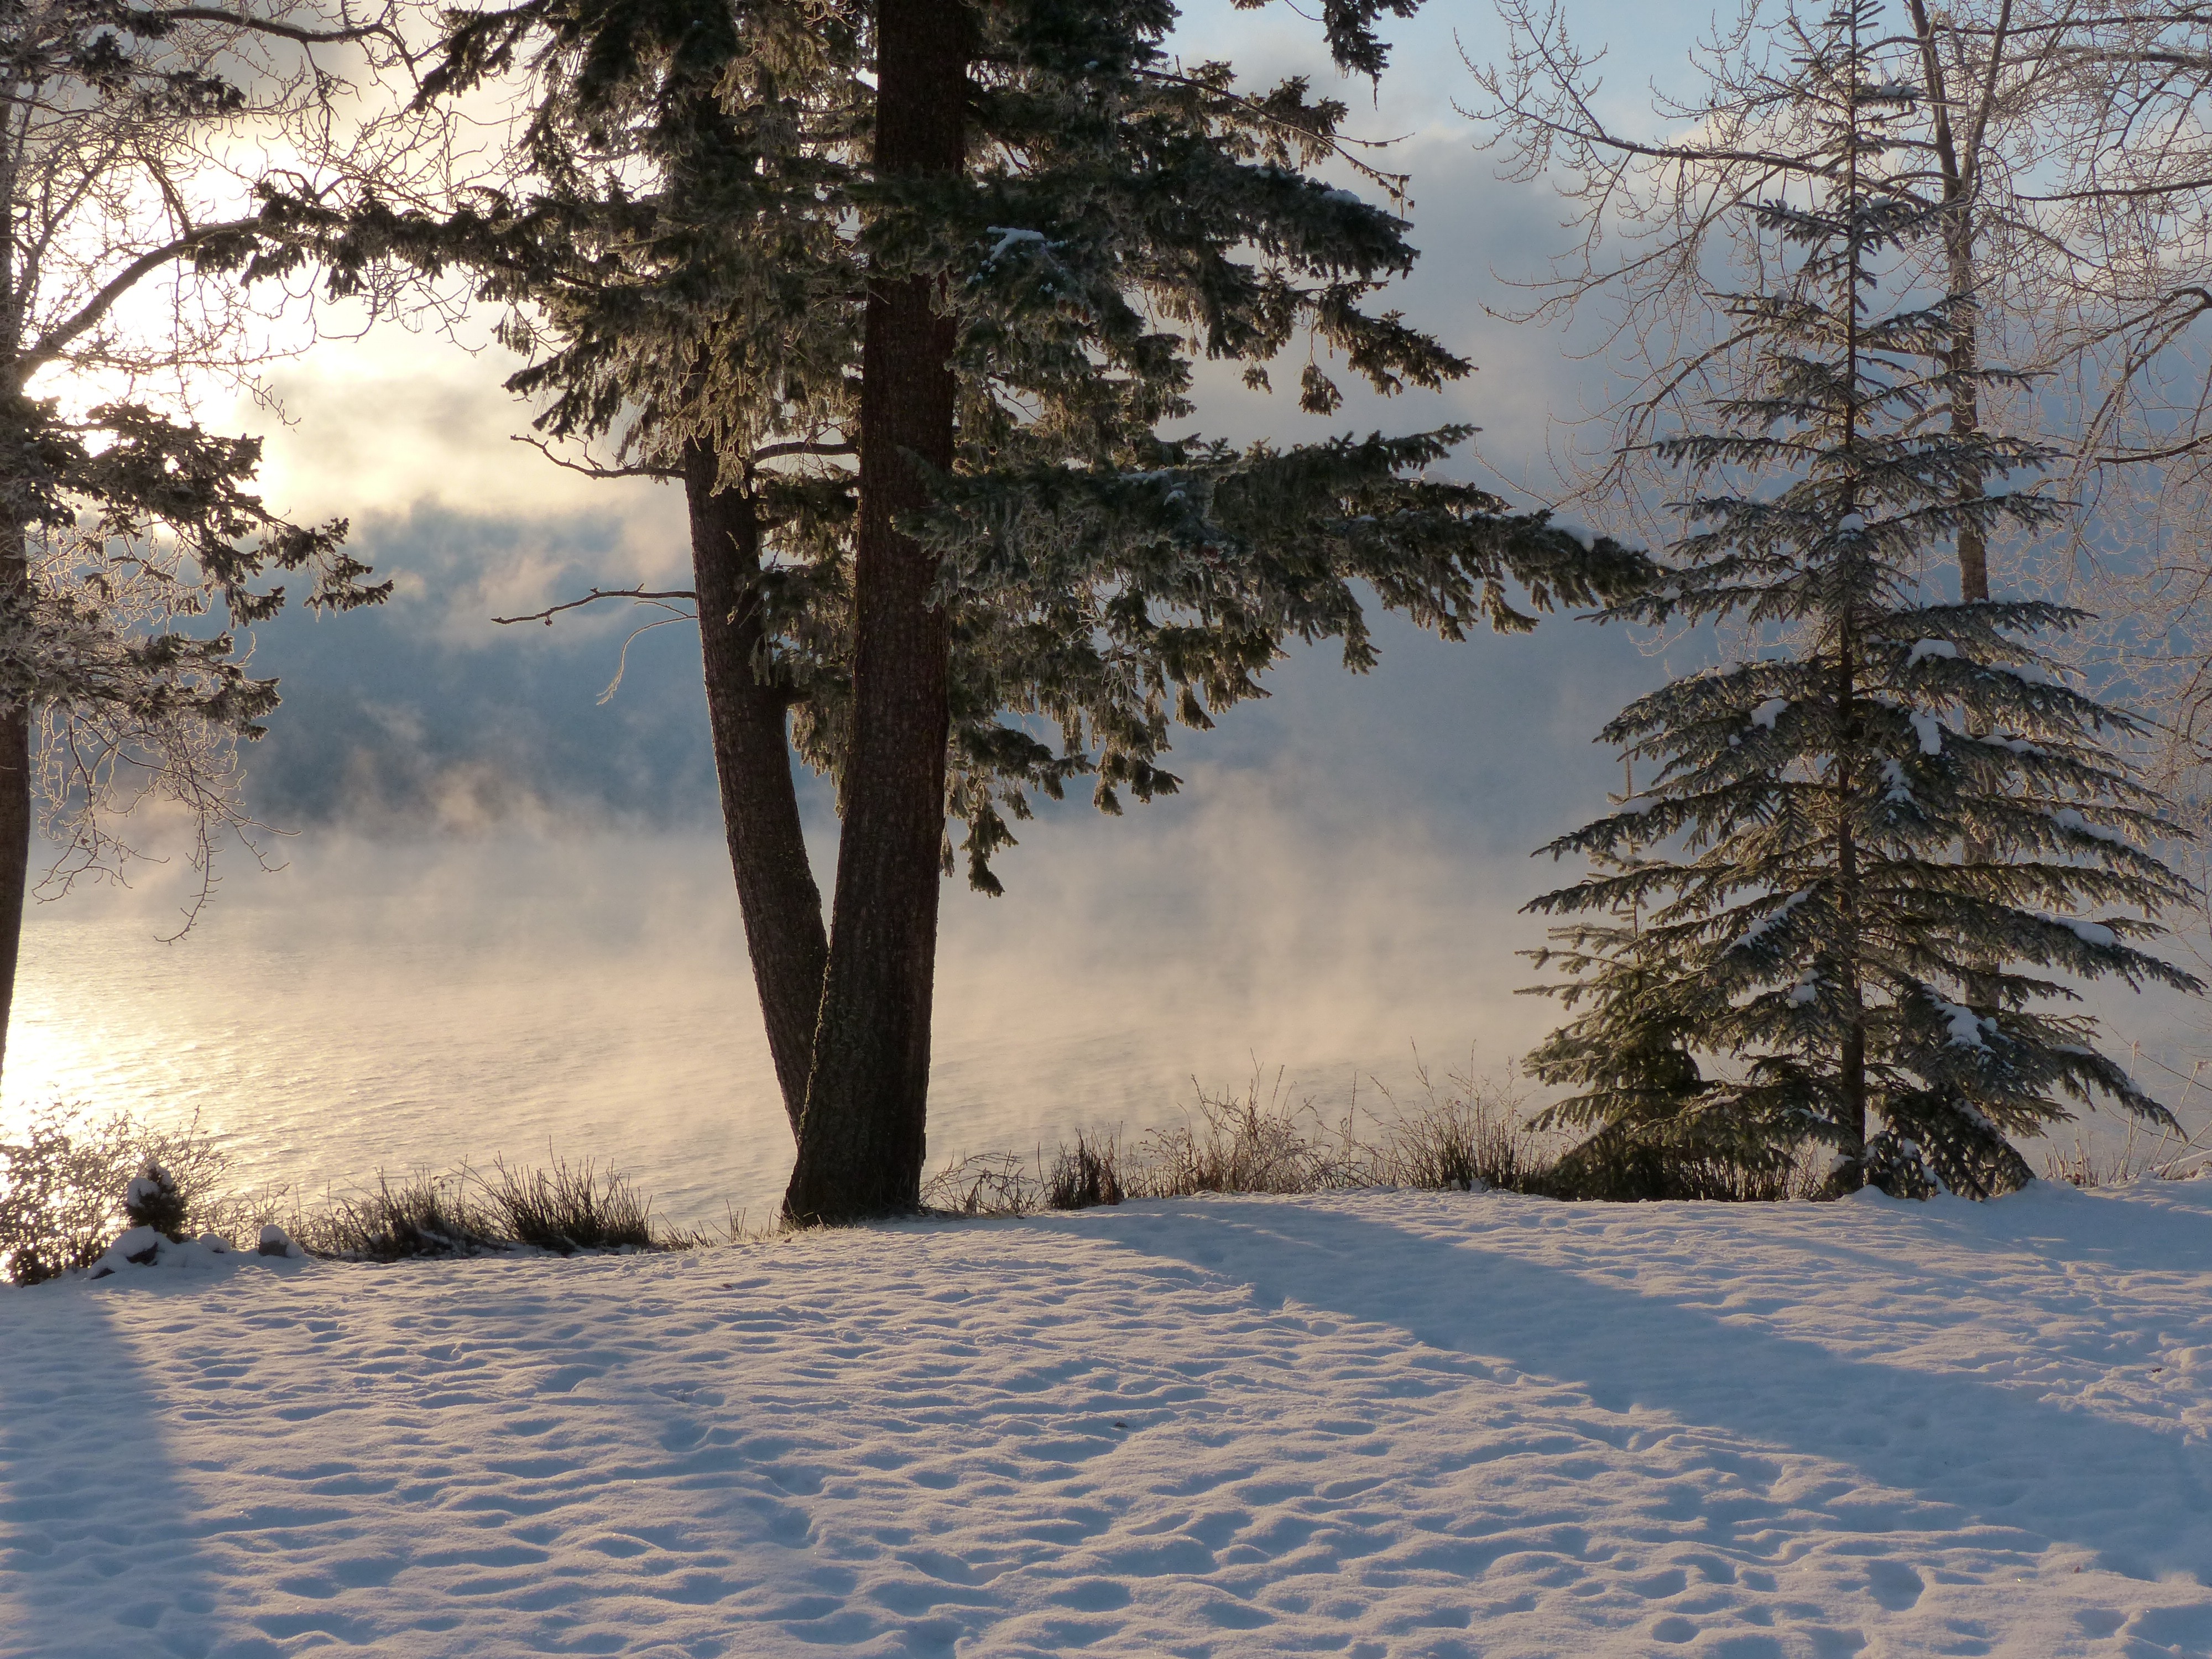
landscape, tree, water, nature, forest, wilderness, branch, mountain, snow, cold, winter, plant, sky, sunrise, sunlight, morning, lake, frost, foggy, ice, scenic, scenery, weather, steaming, colorful, fir, season, clouds, spruce, canada, beautiful, habitat, winter magic, freezing, british columbia, early morning, canim lake, natural environment, atmospheric phenomenon, woody plant, frigid